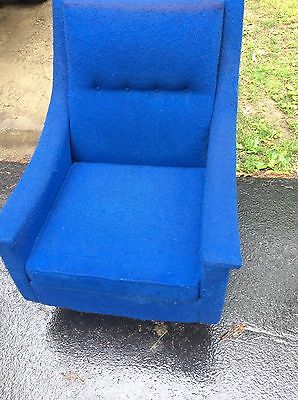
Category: chair